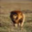
Label: lion